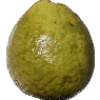
Label: guava